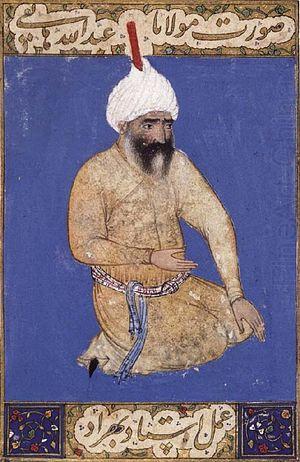
La représentation figurée dans les arts de l'Islam, c'est-à-dire, la production d'images figuratives d'êtres vivants, et en particulier des prophètes, dont Mahomet, fait l'objet de débats complexes dans la civilisation islamique, à l'intersection de facteurs artistiques, religieux, sociaux, politiques et philosophiques.
'Abdallāh Hātefi, est un poète persan.